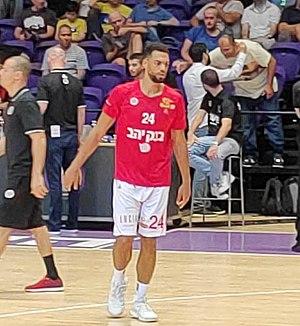
Trent Lockett, né le 10 décembre 1990 à Golden Valley au Minnesota, est un joueur américain de basket-ball.